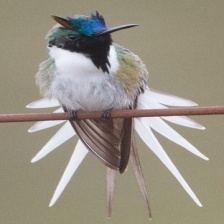
Species: HORNED SUNGEM
Scientific name: HELIACTIN BILOPHUS
ImageNet parent category: hummingbird